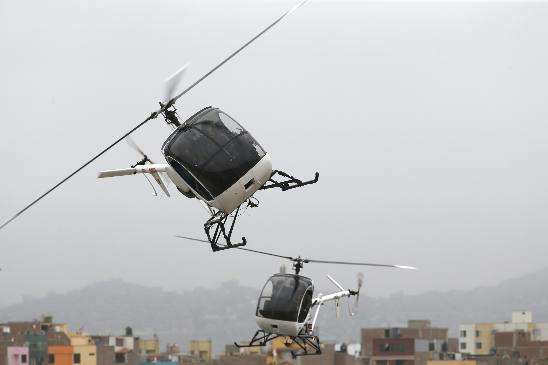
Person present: No